Global Business News

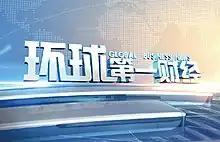
Title card since 2014

Global Business News is a daily evening television business news program that airs on China Business Network. The program debuted on January 2, 2012.